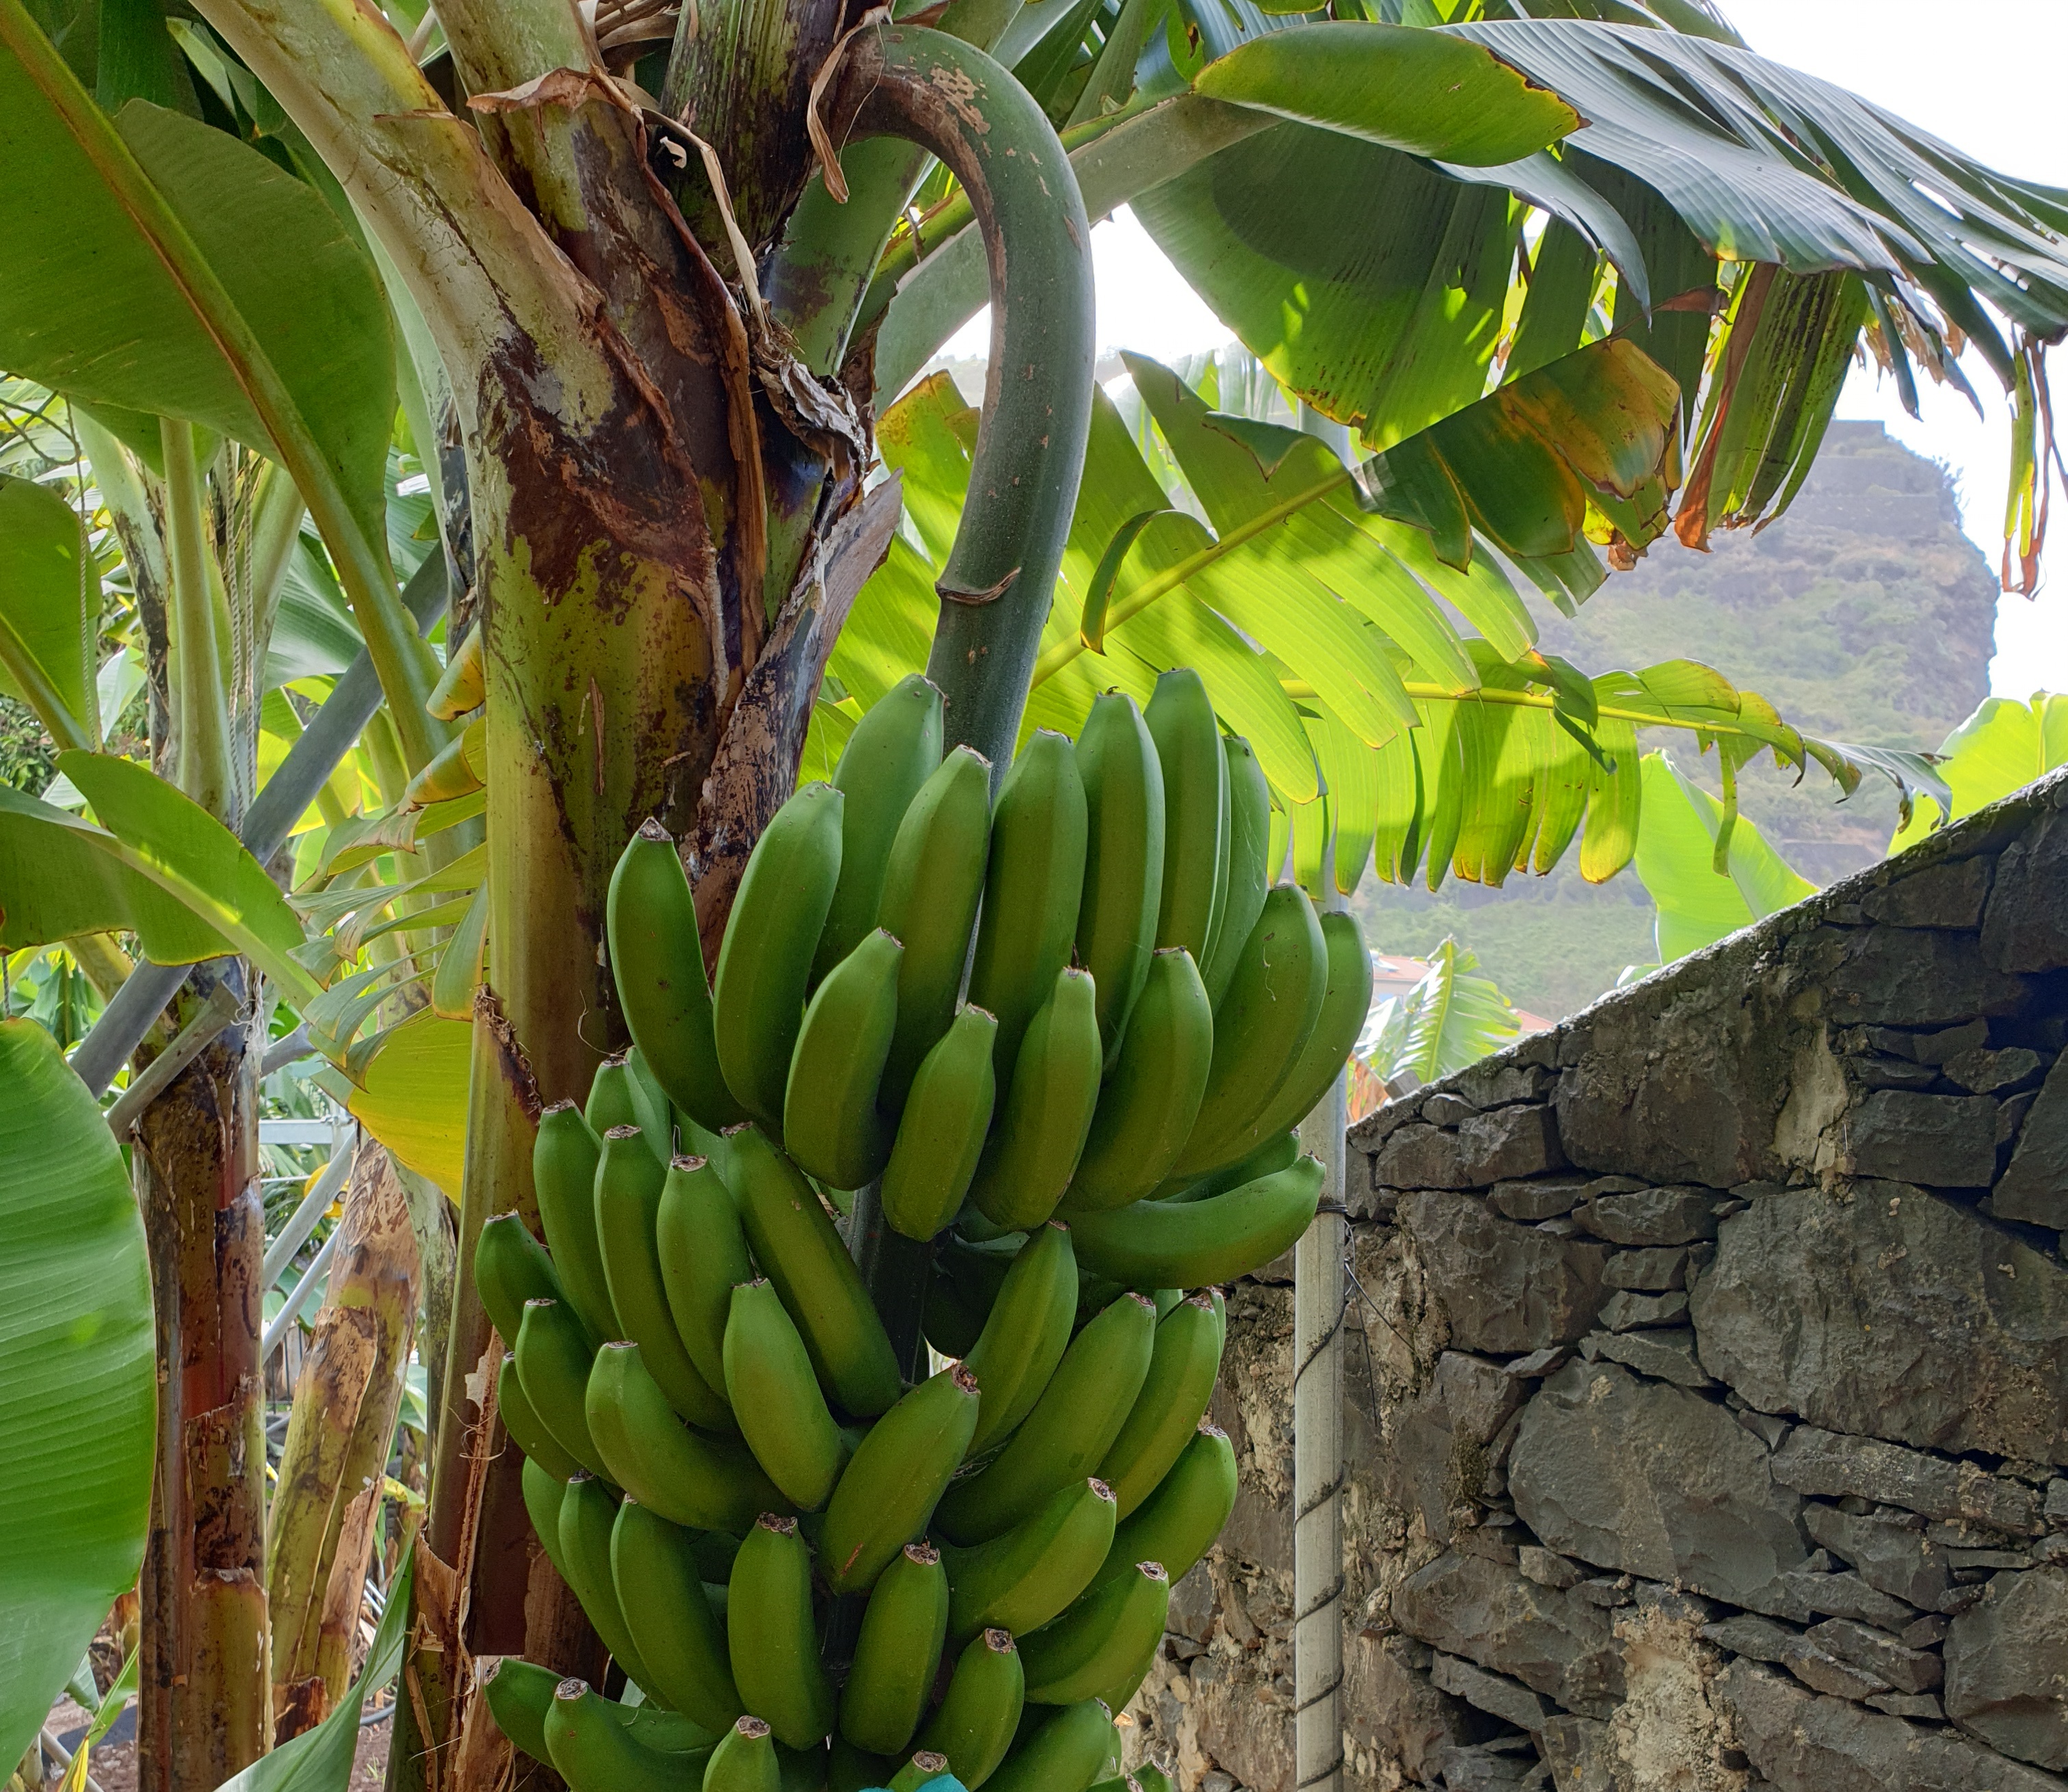
Label: Cut